Hex Enduction Hour

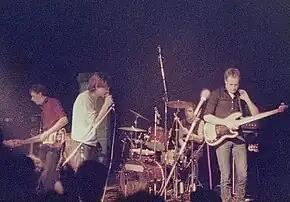
The Fall, Hamburg 13 April 1984. L-R: Scanlon, Smith, Burns, Hanley

By 1981, the Fall had released three critically acclaimed albums, but band leader Mark E. Smith felt the group was undervalued and poorly supported by their label Rough Trade Records, whom he regarded as "a bunch of well meaning but inept hippies". He felt constrained by the label's ethos and worried that the Fall were in danger of becoming "just another Rough Trade band". Smith made overtures to other labels, and found kindred adventurous spirits at small emergent label Kamera Records. Kamera's first release in November 1981 was the Fall's single "Lie Dream of a Casino Soul", which also featured drummer Karl Burns for the first time since "Live at the Witch Trials". Burns previously substituted for Paul Hanley on a US tour when the latter was denied a visa for being too young, and upon the group's return to the UK, Smith suggested that Burns should stay on as a second drummer.